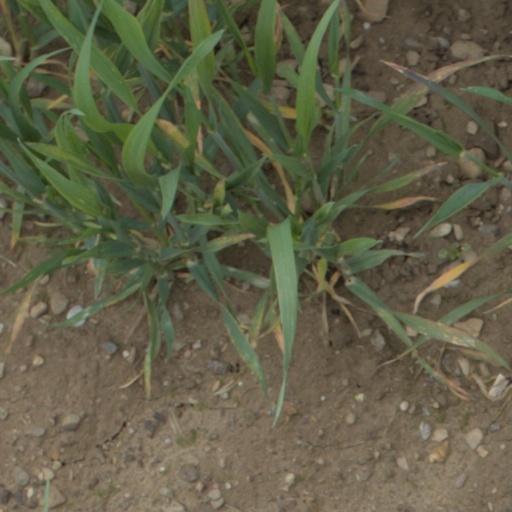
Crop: wheat